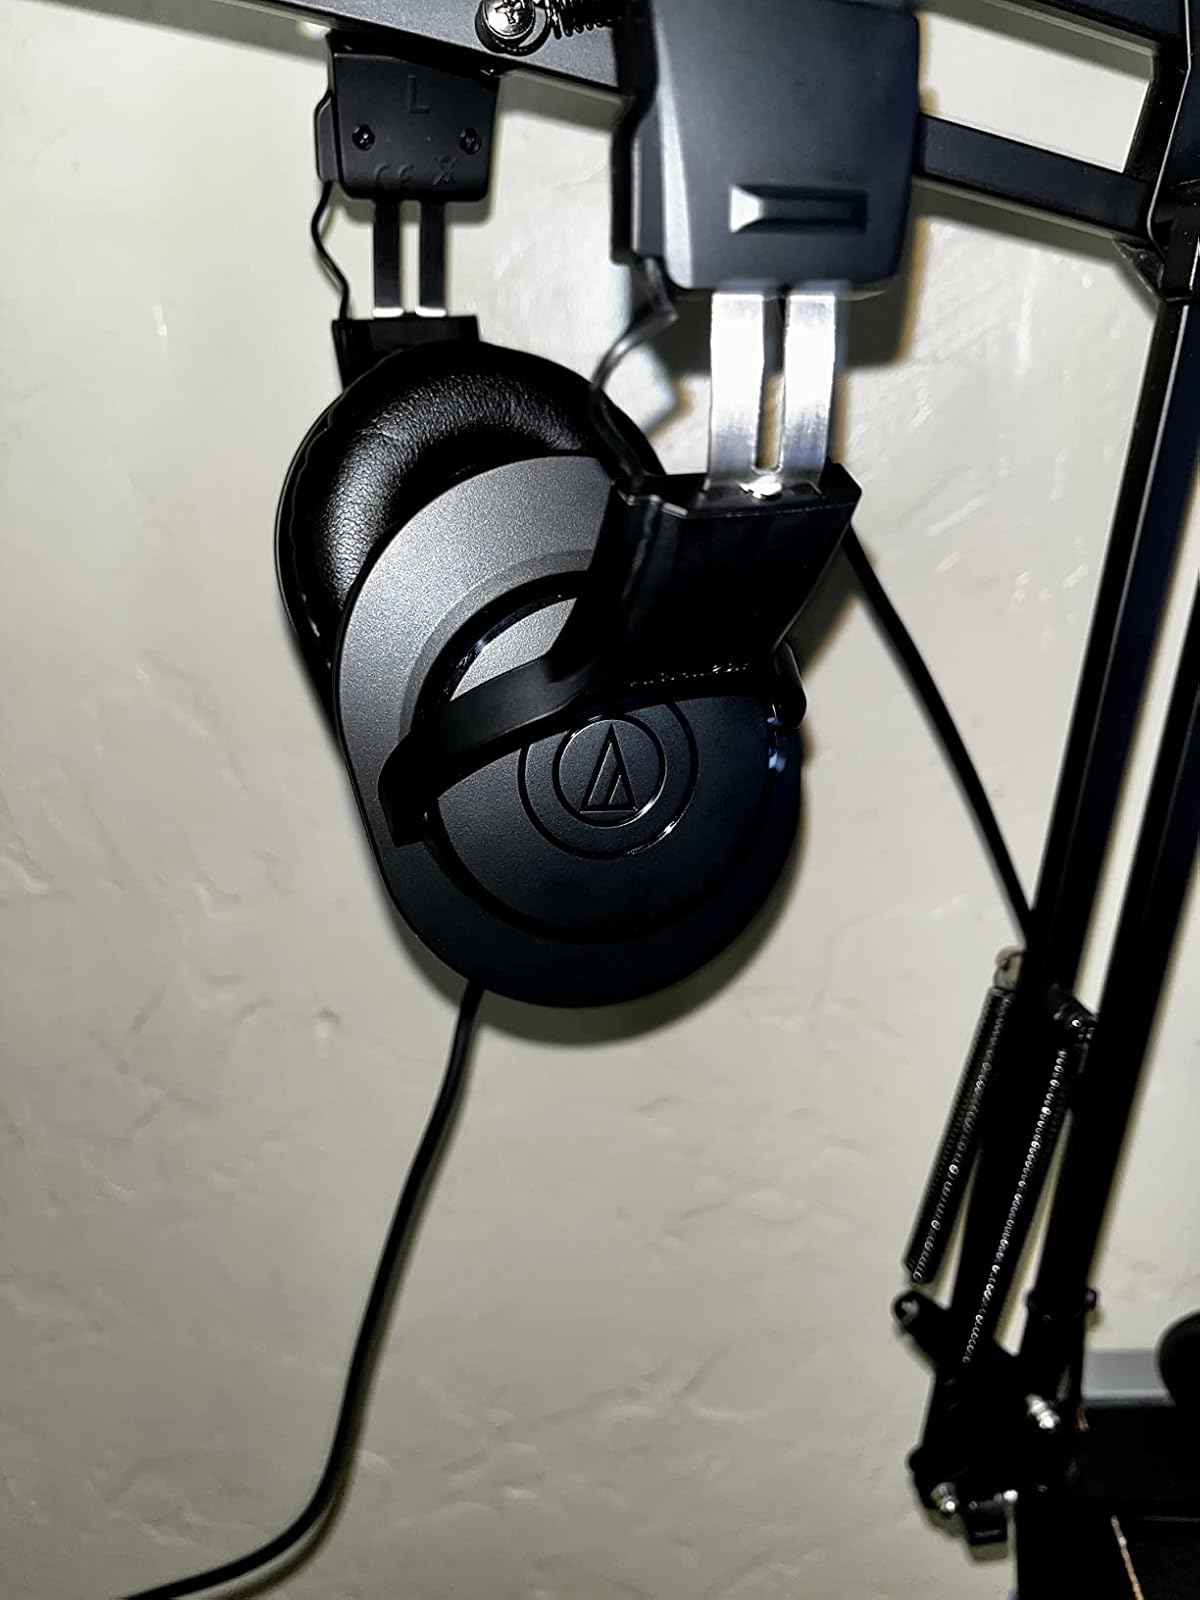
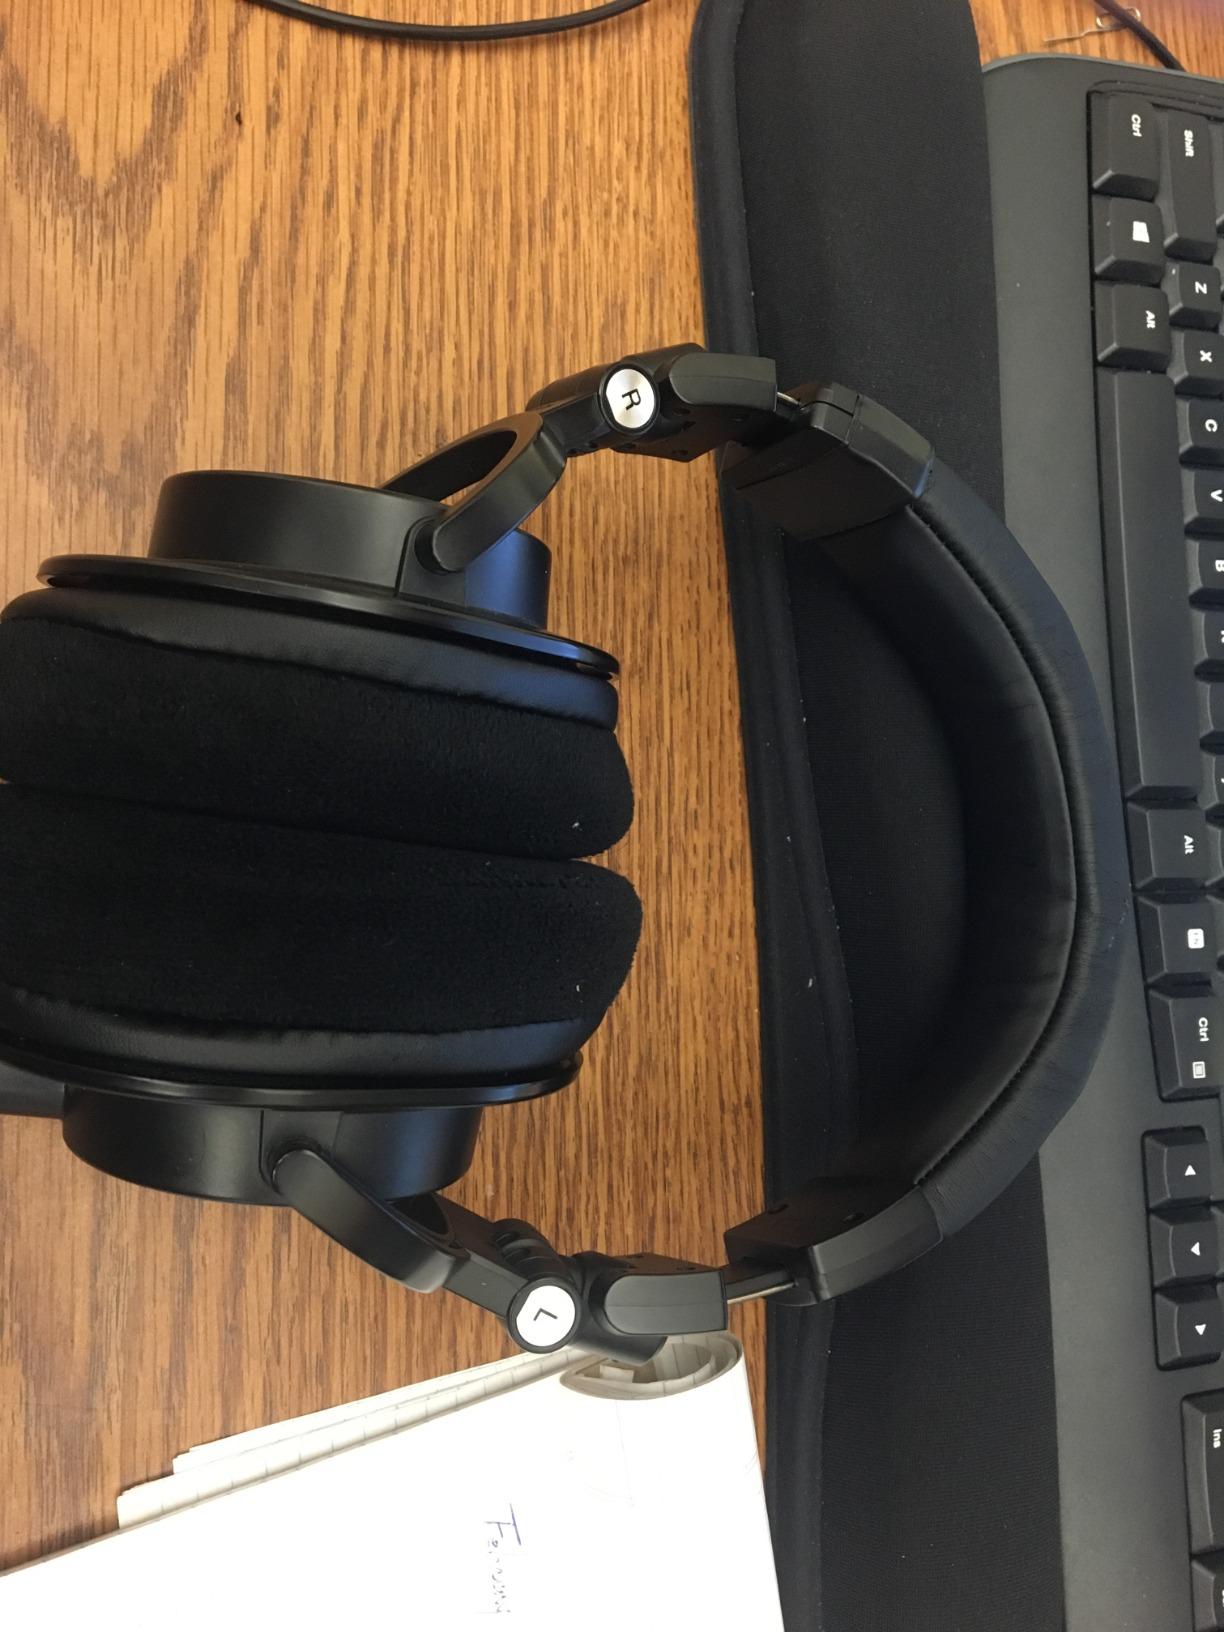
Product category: headphones
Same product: no